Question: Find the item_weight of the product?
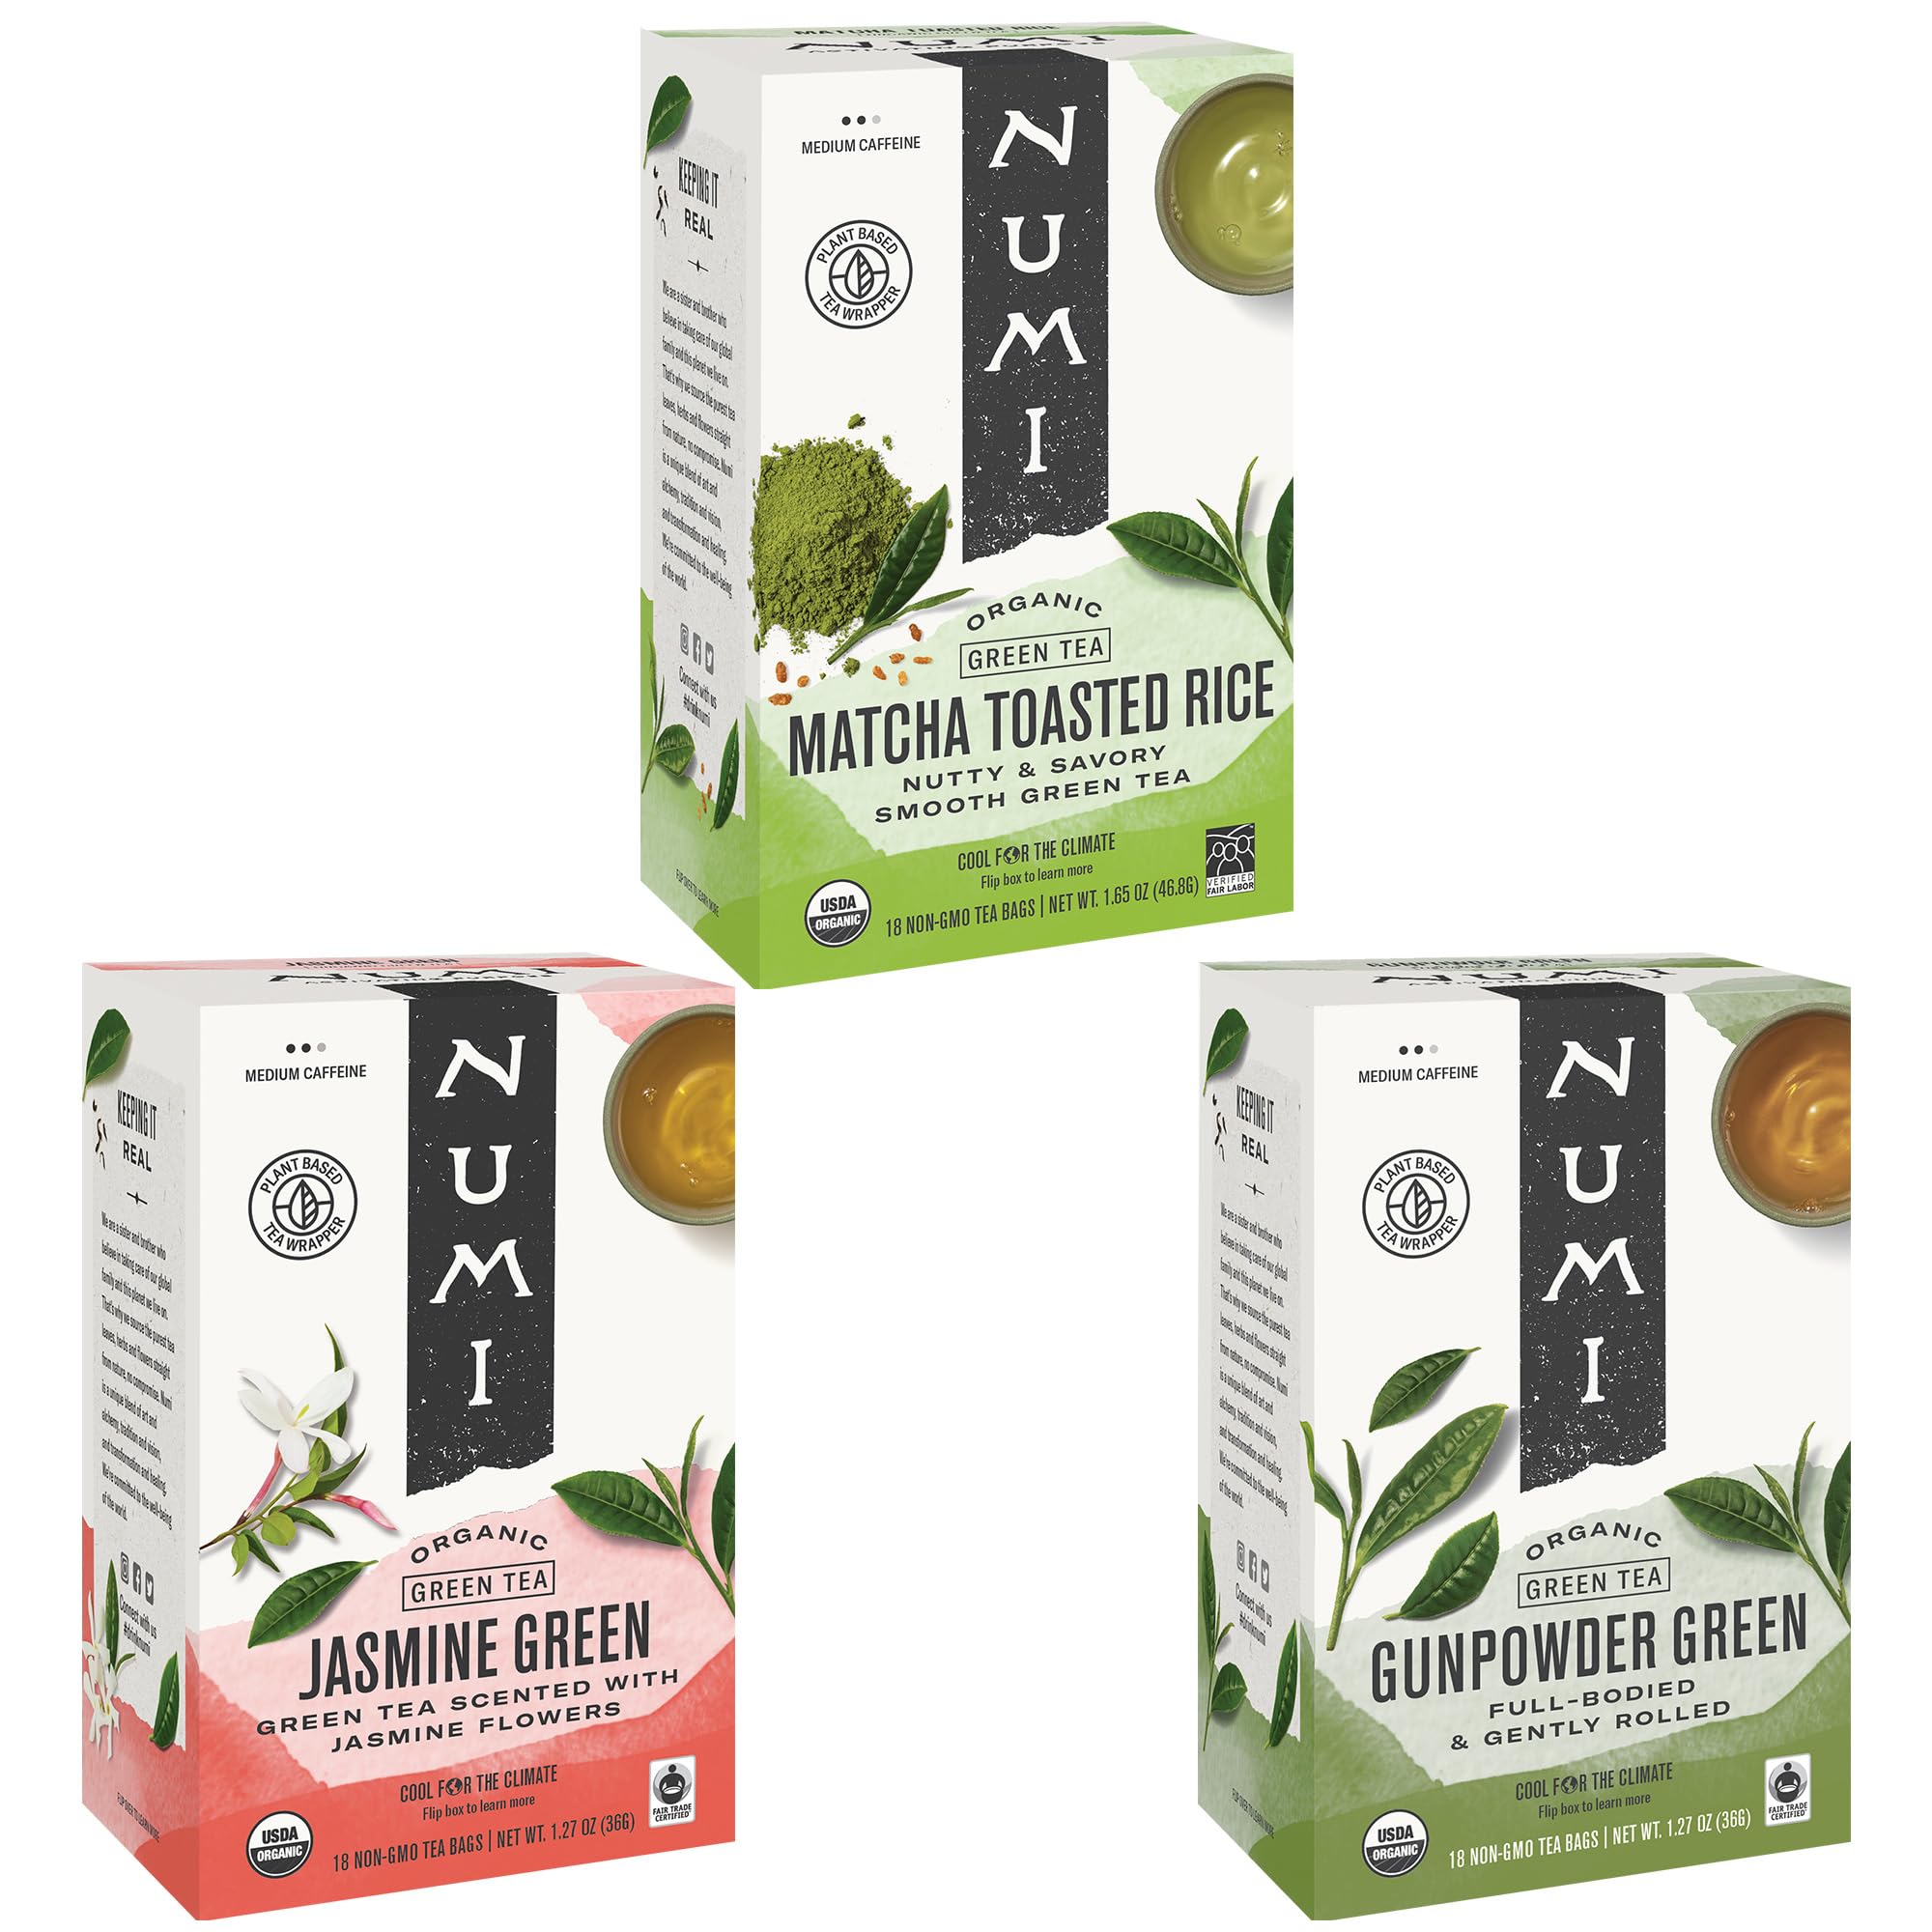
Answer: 46.8 gram